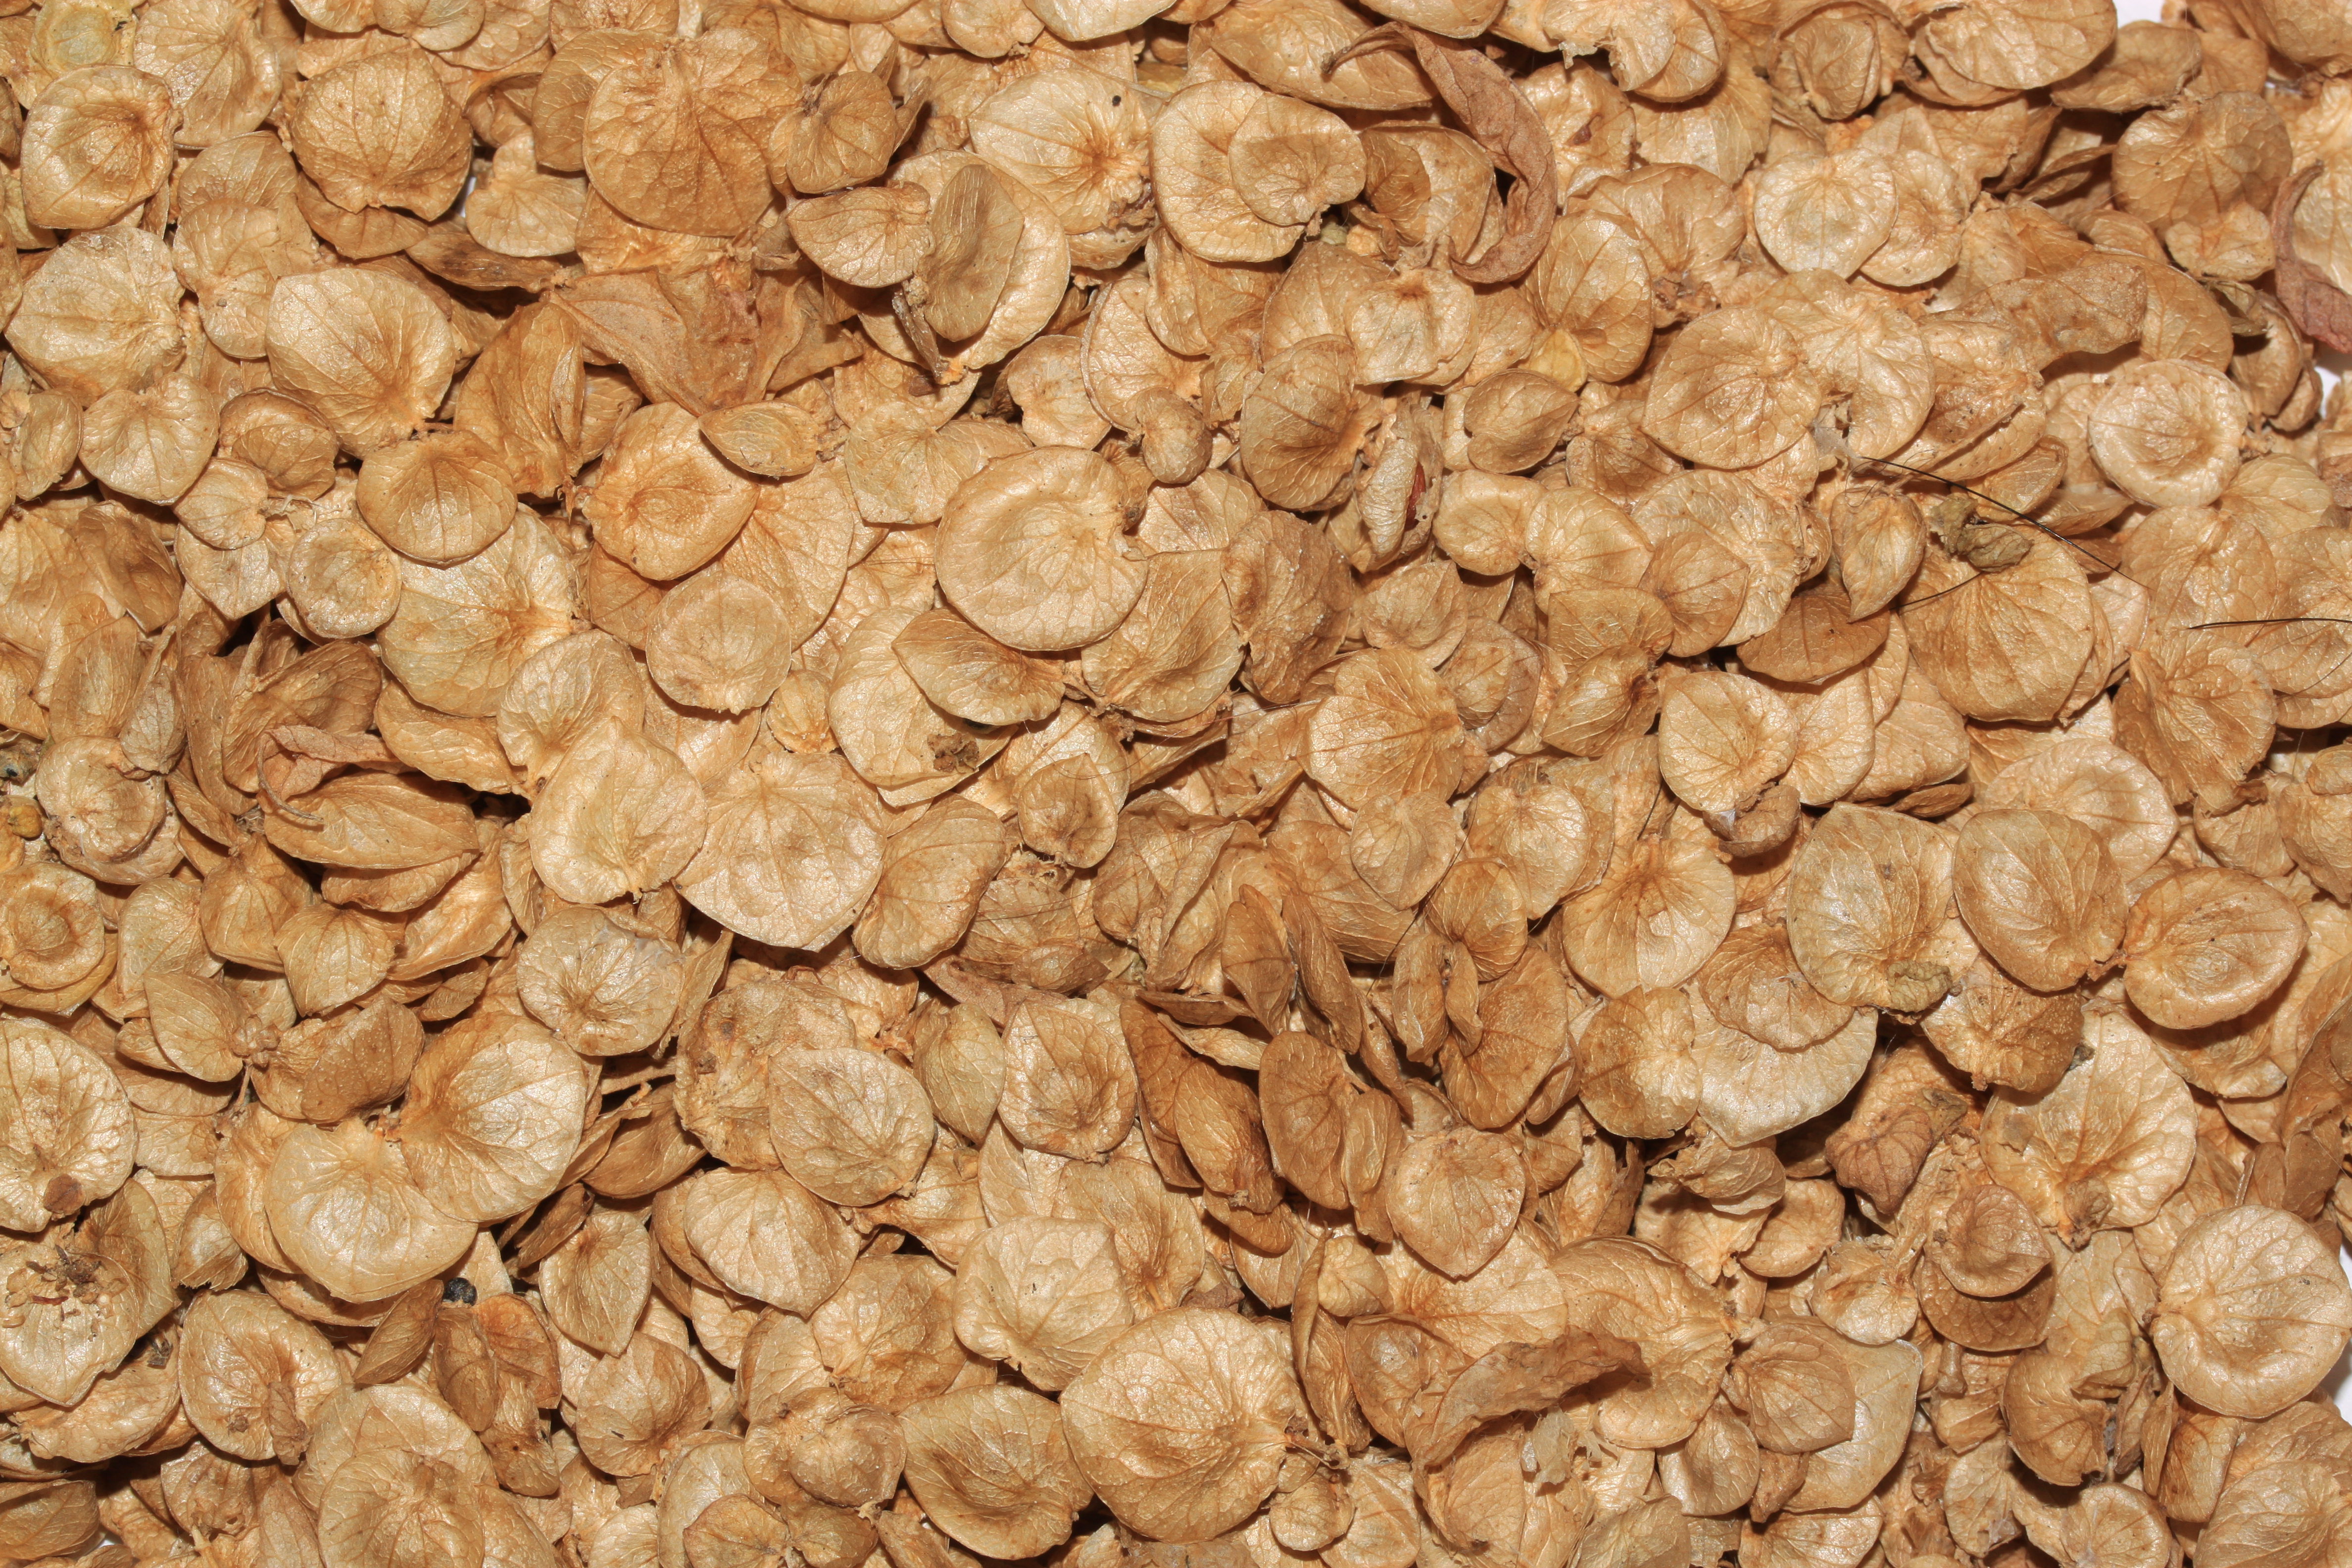
plant, meal, food, produce, crop, breakfast, cereal, uk, peterborough, breakfast cereal, flowering plant, grass family, land plant, snack food, whole grain, tree nuts